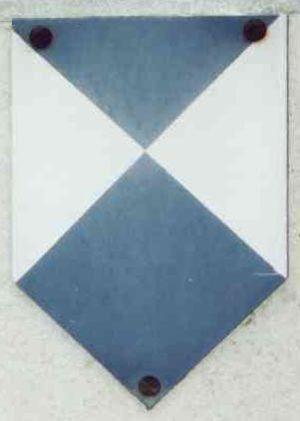
Un monument national est aux Pays-Bas un monument reconnu pour son intérêt esthétique, scientifique, historique ou culturel.